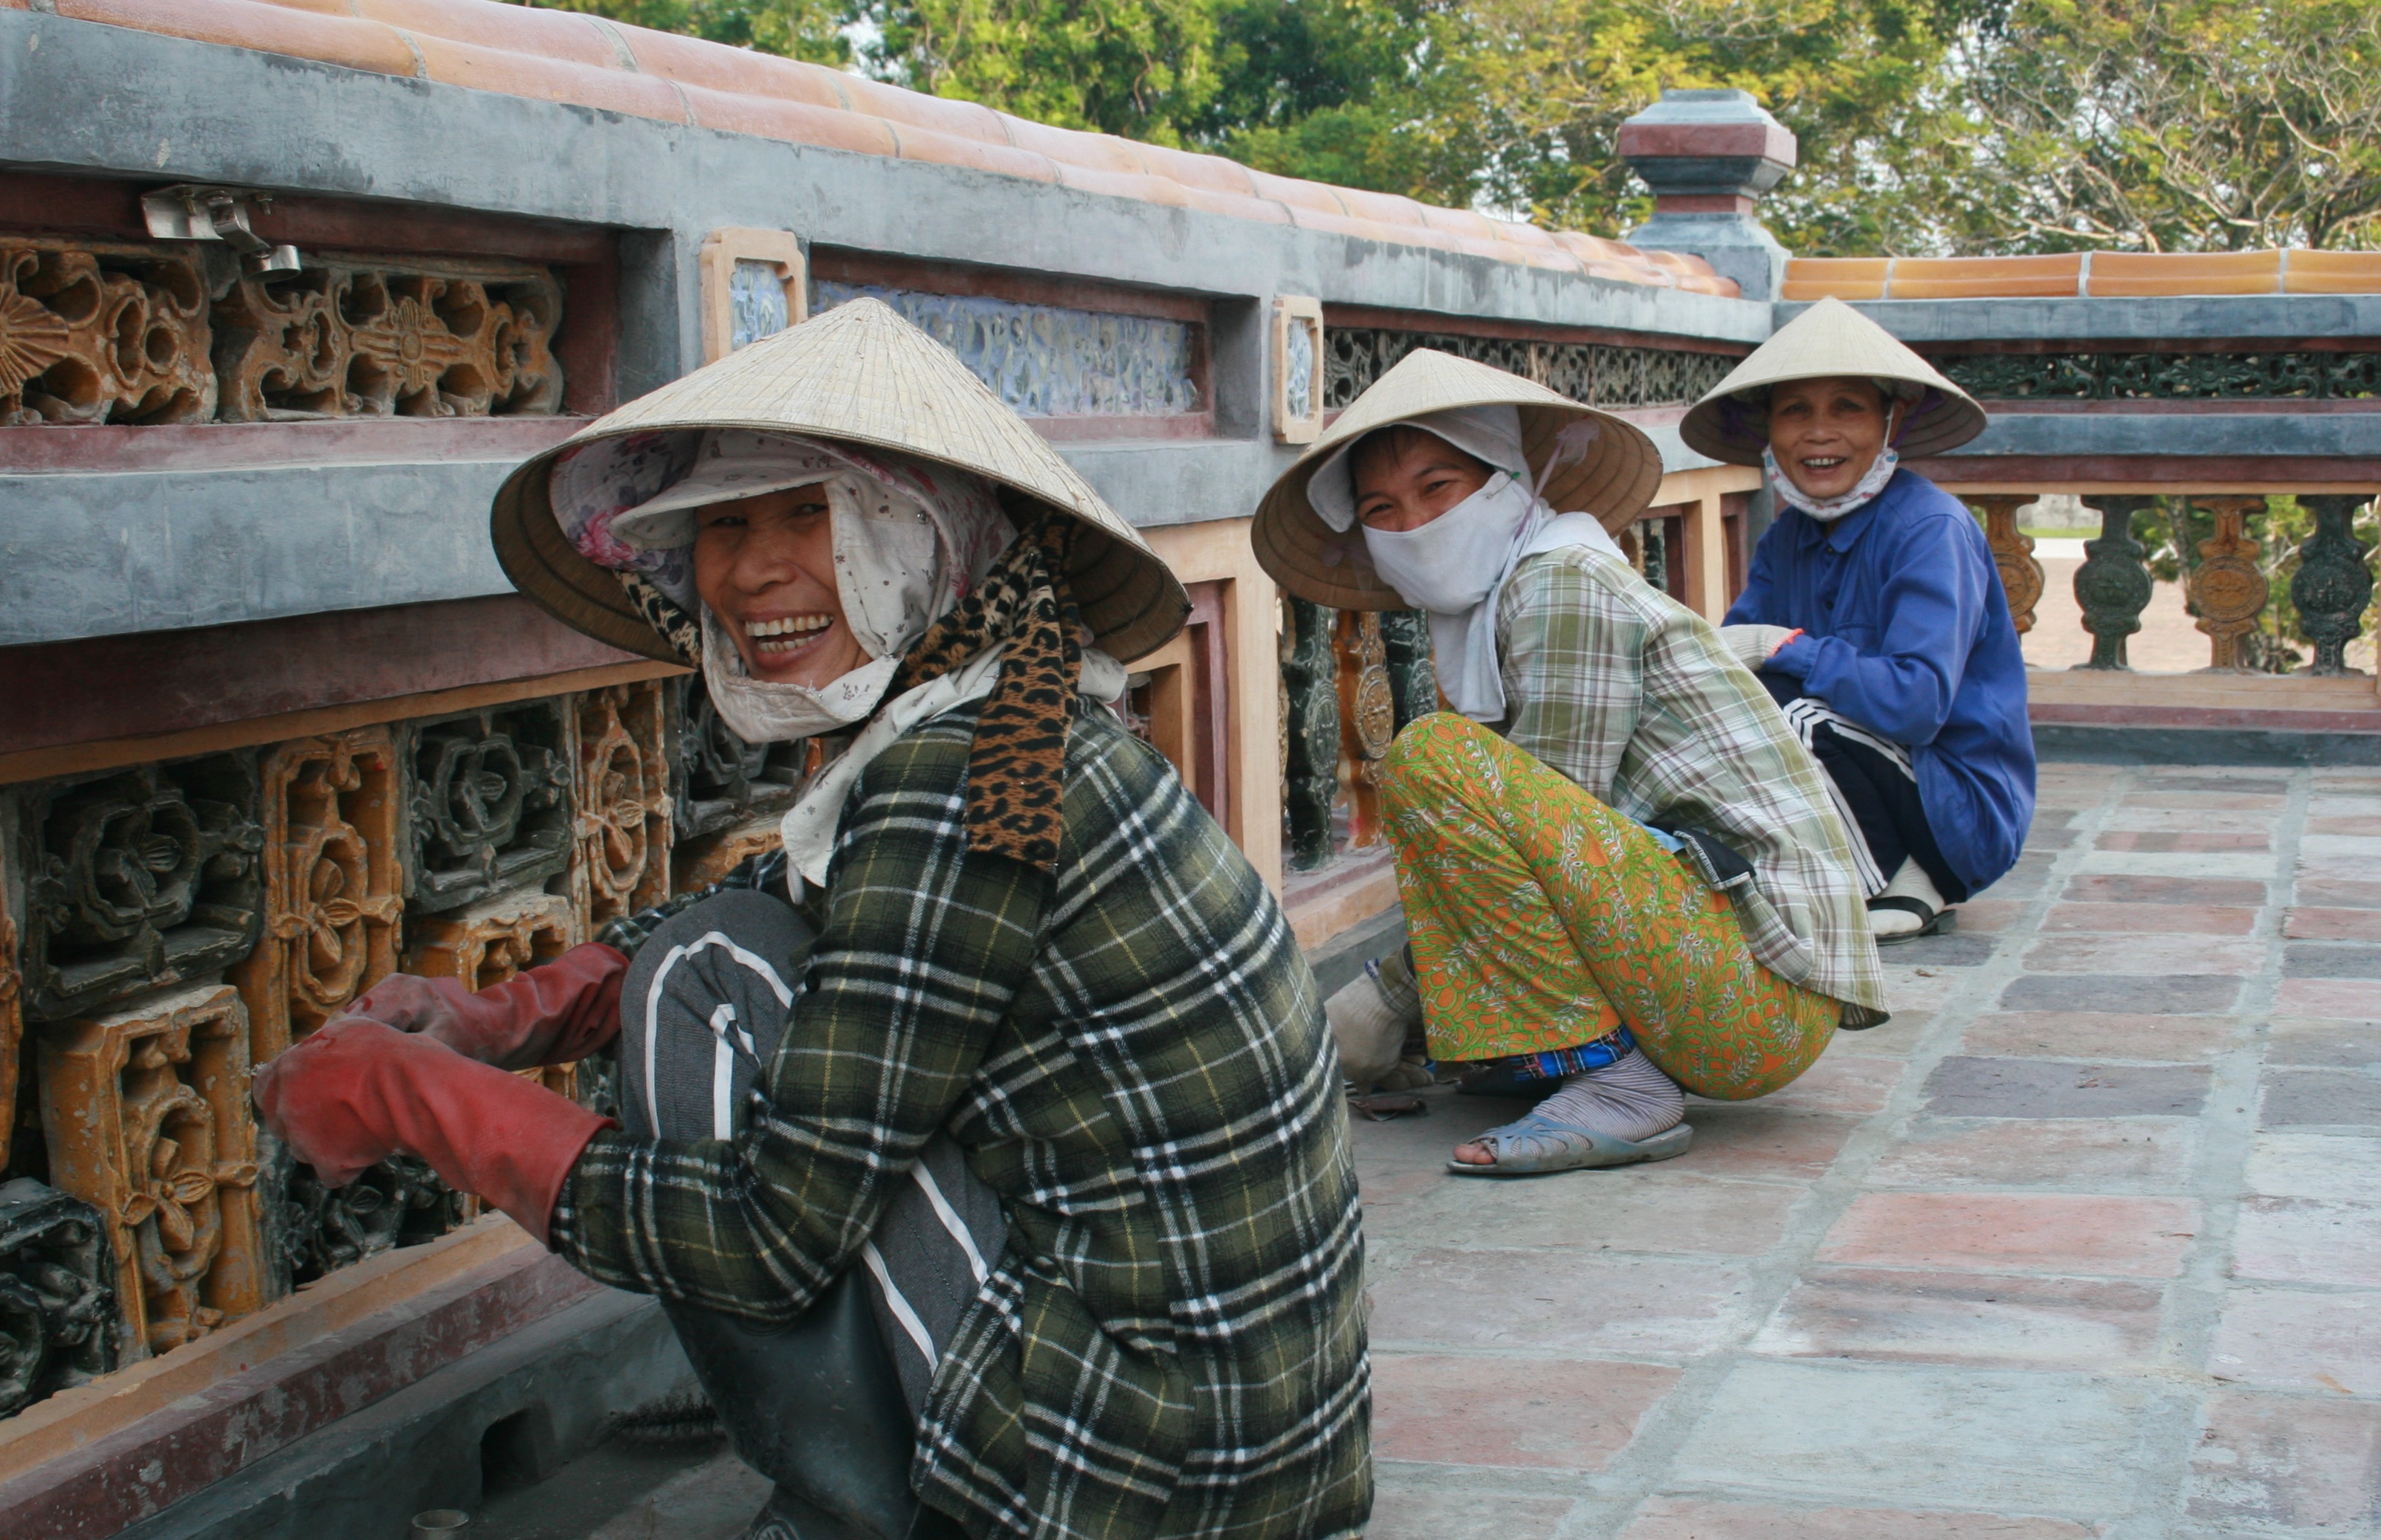
laborer, construction worker, bricklayer